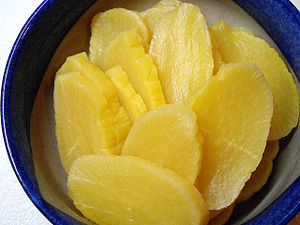
Takuan
Takuan.
Takuan er traditionelle syltede kinaradiser fra det japanske køkken.